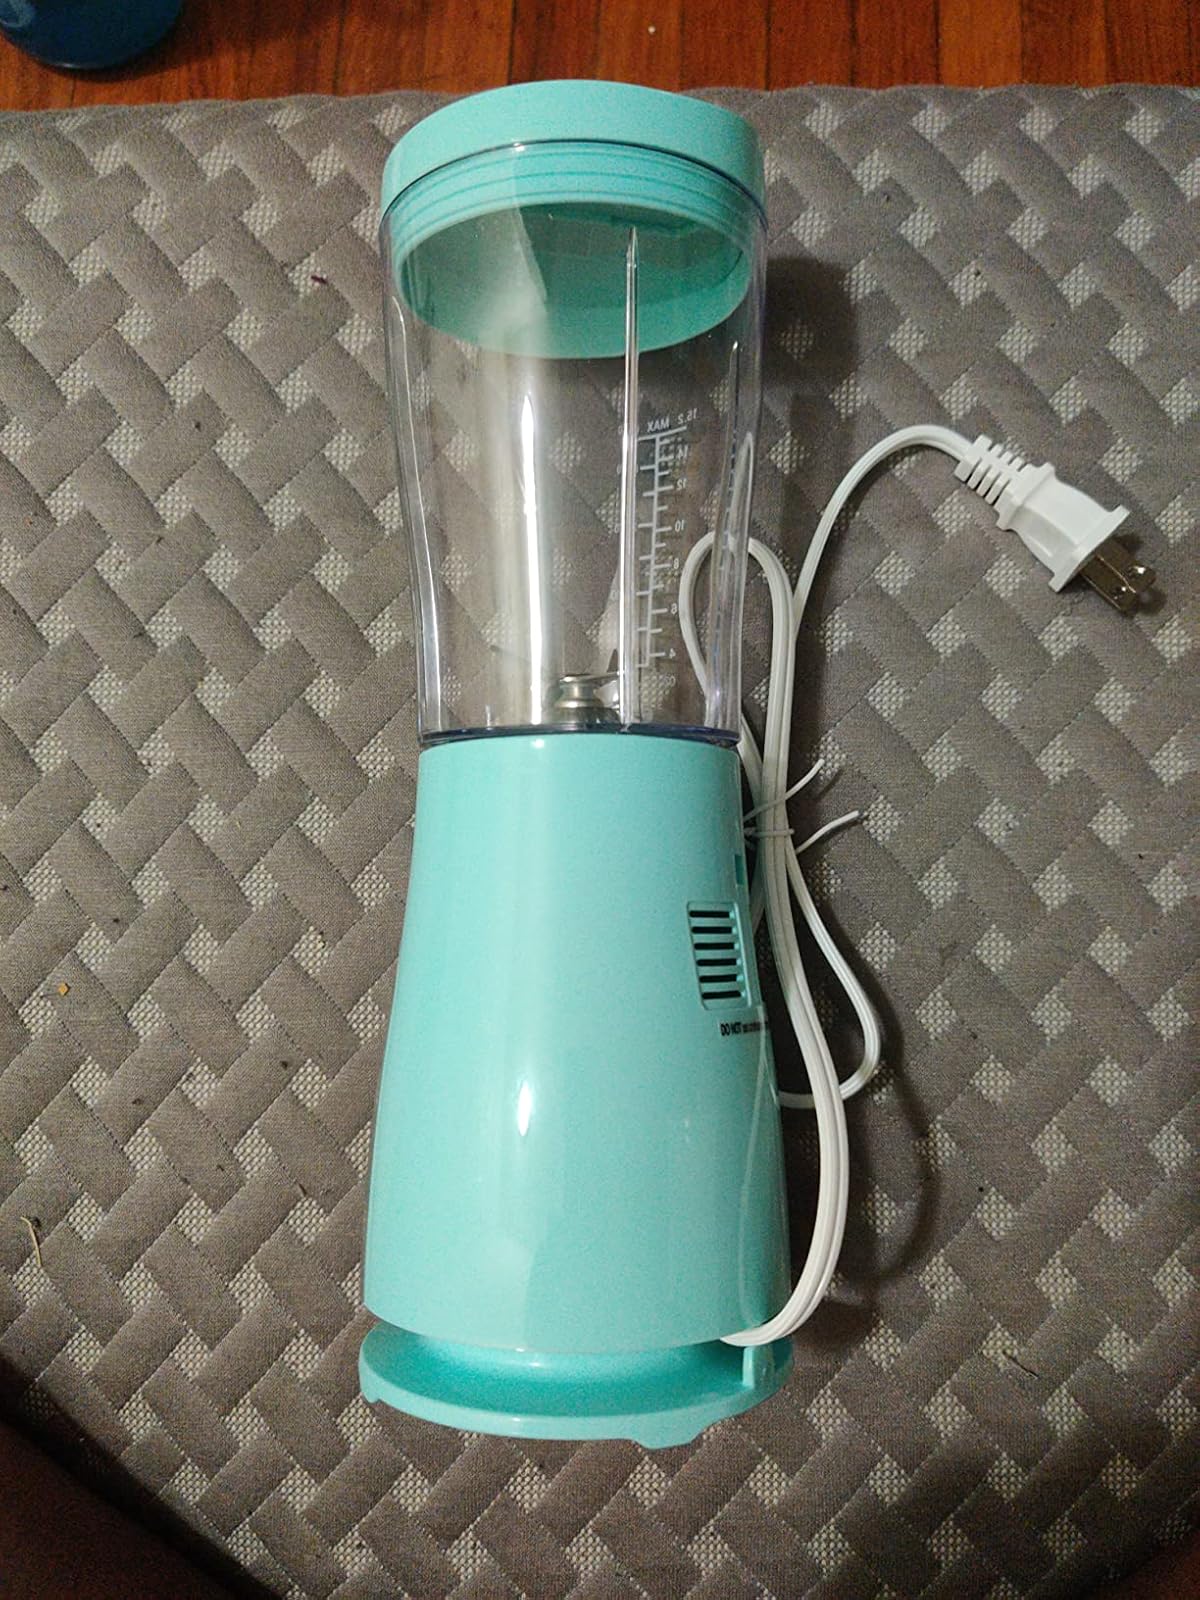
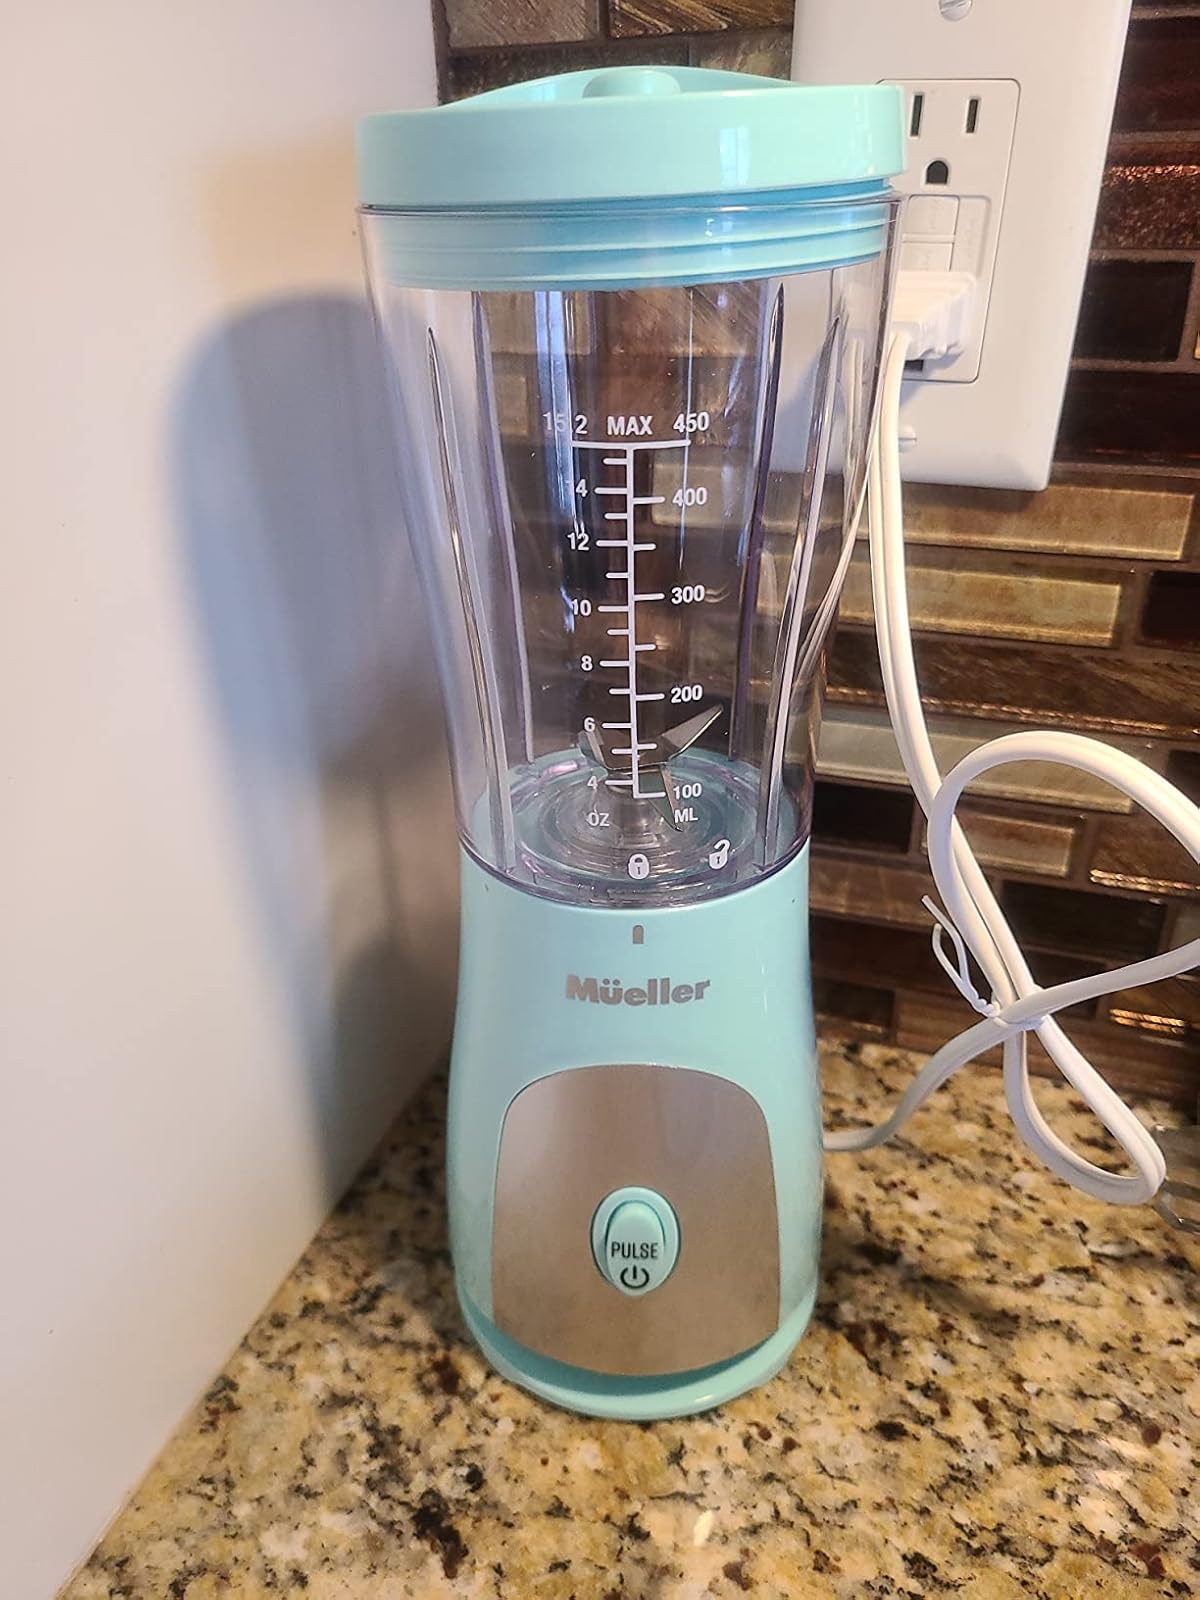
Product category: items_blender
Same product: yes